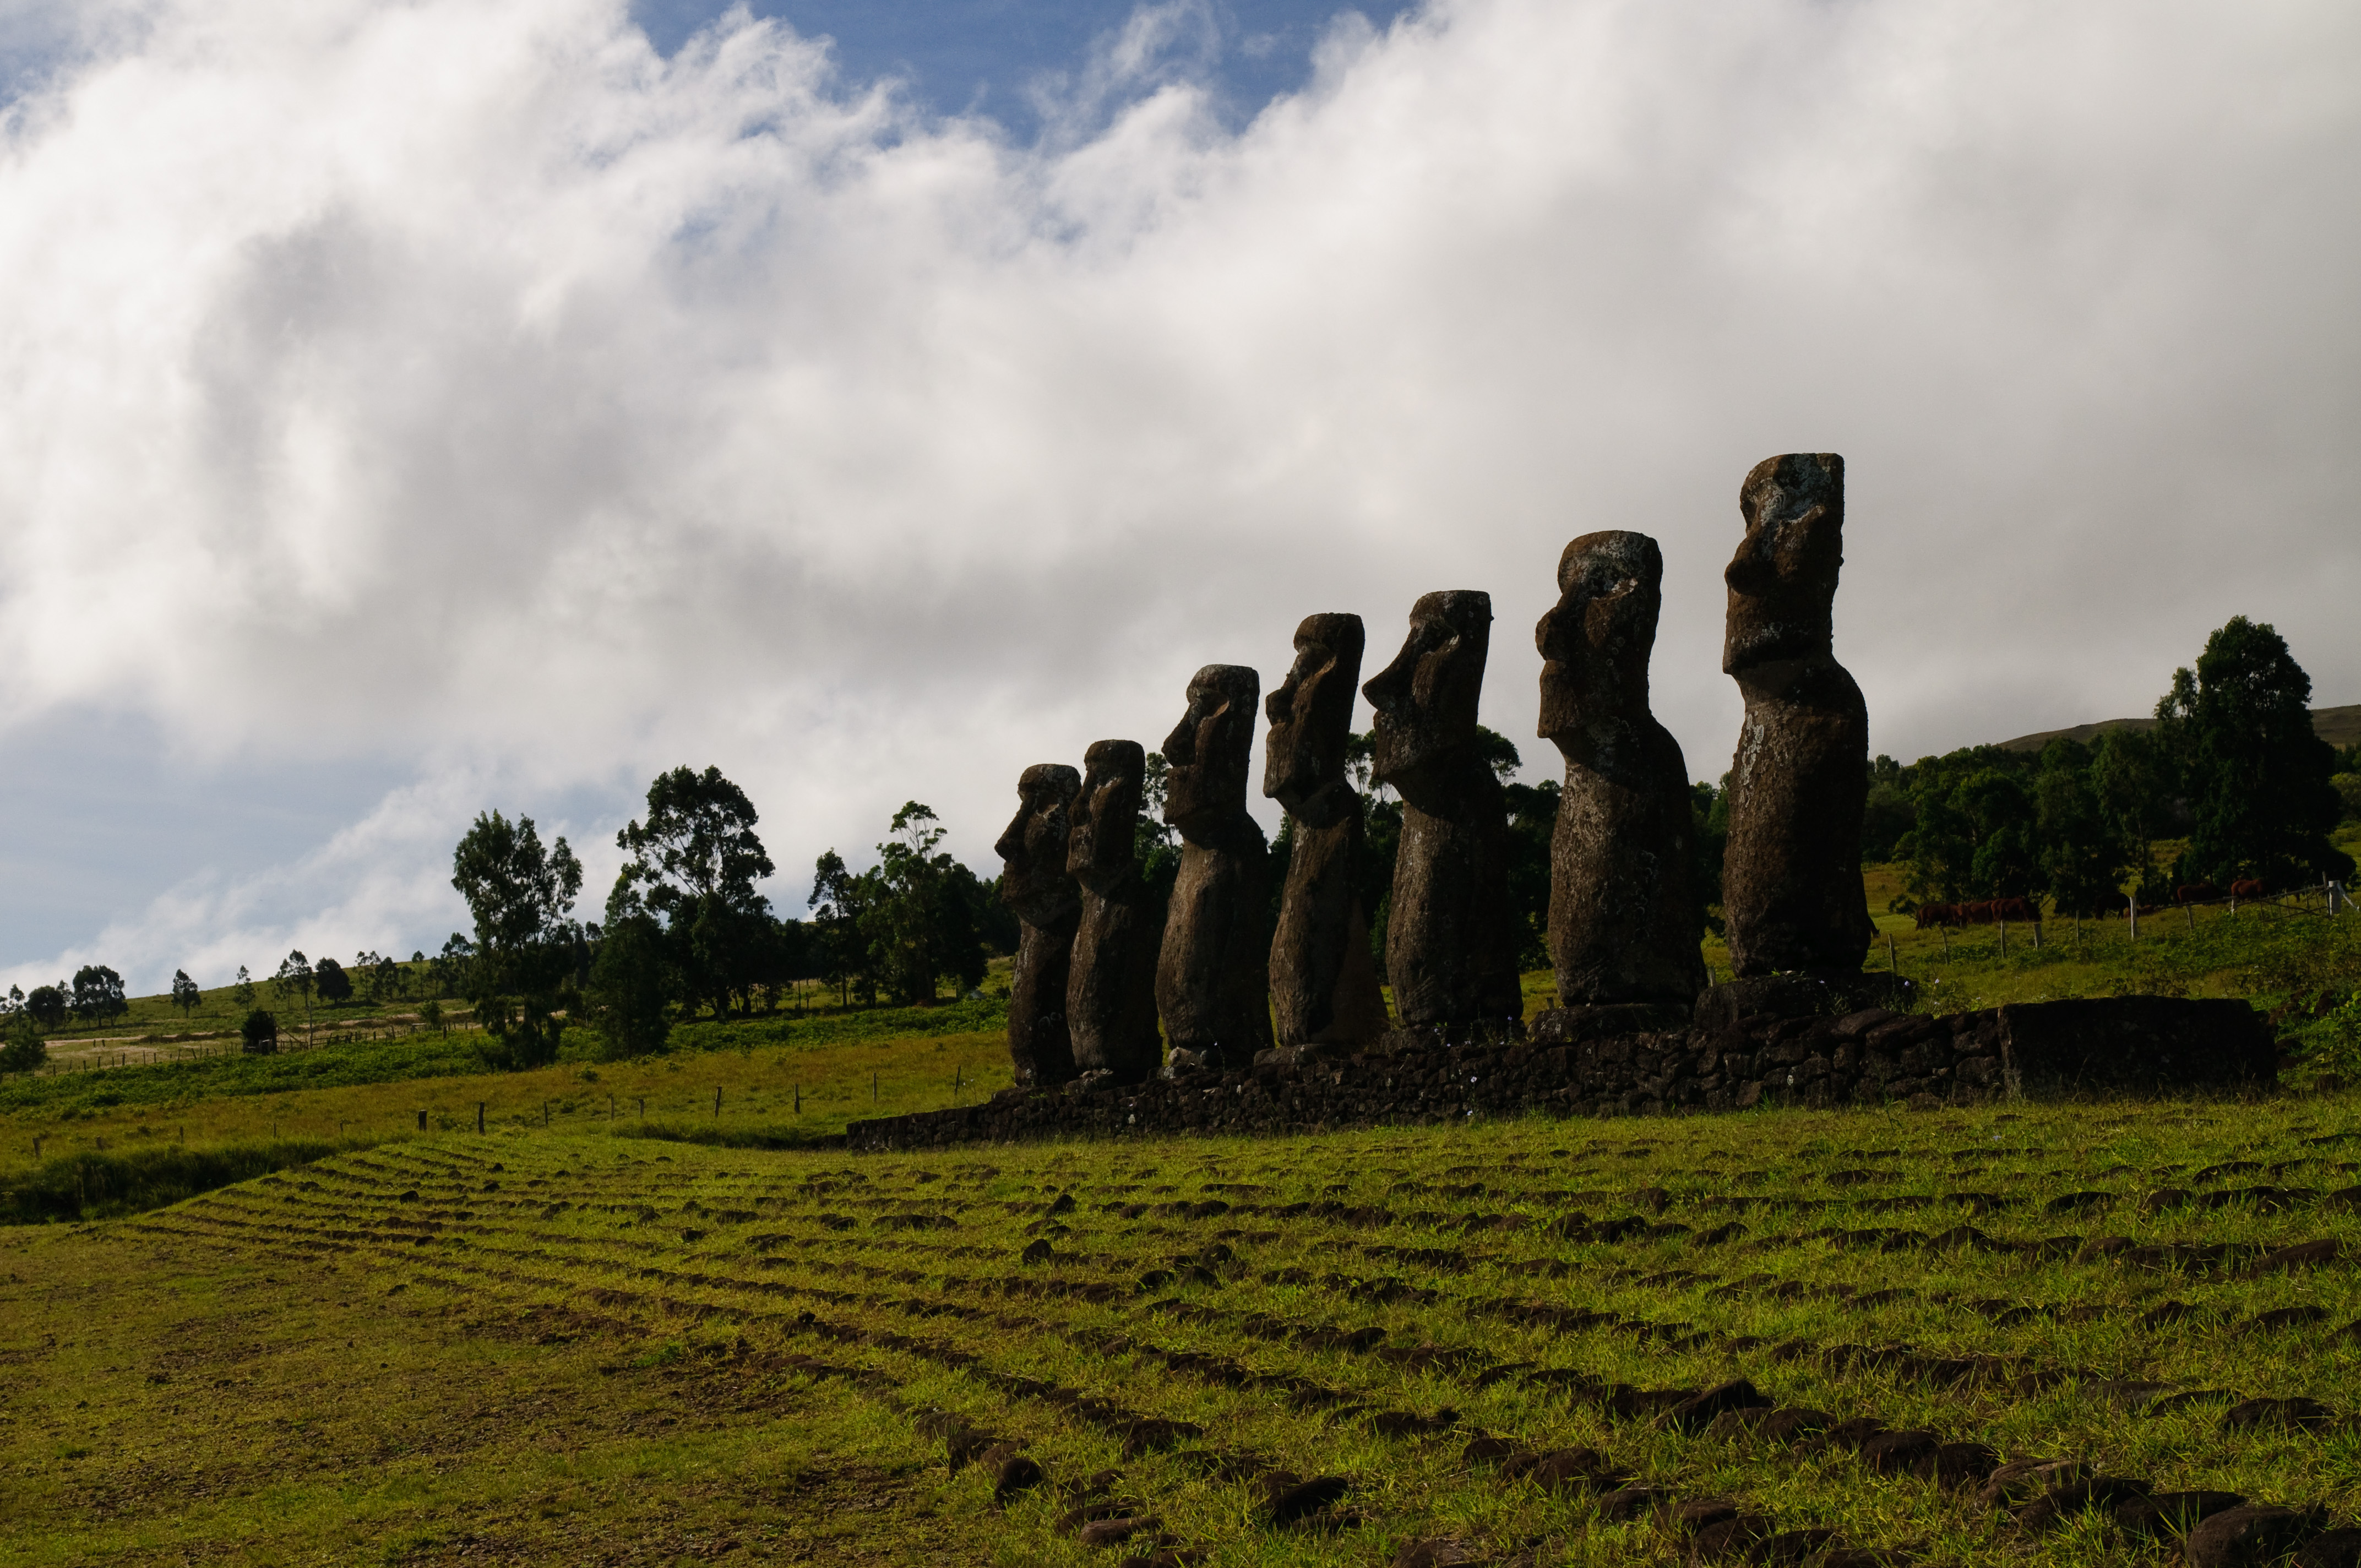
landscape, tree, grass, cloud, sky, field, hill, nikon, agriculture, chile, plantation, d300, easterisland, rapanui, isoladipasqua, rural area